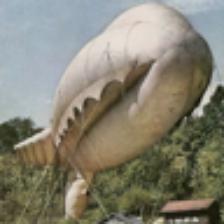
Label: NonHuman